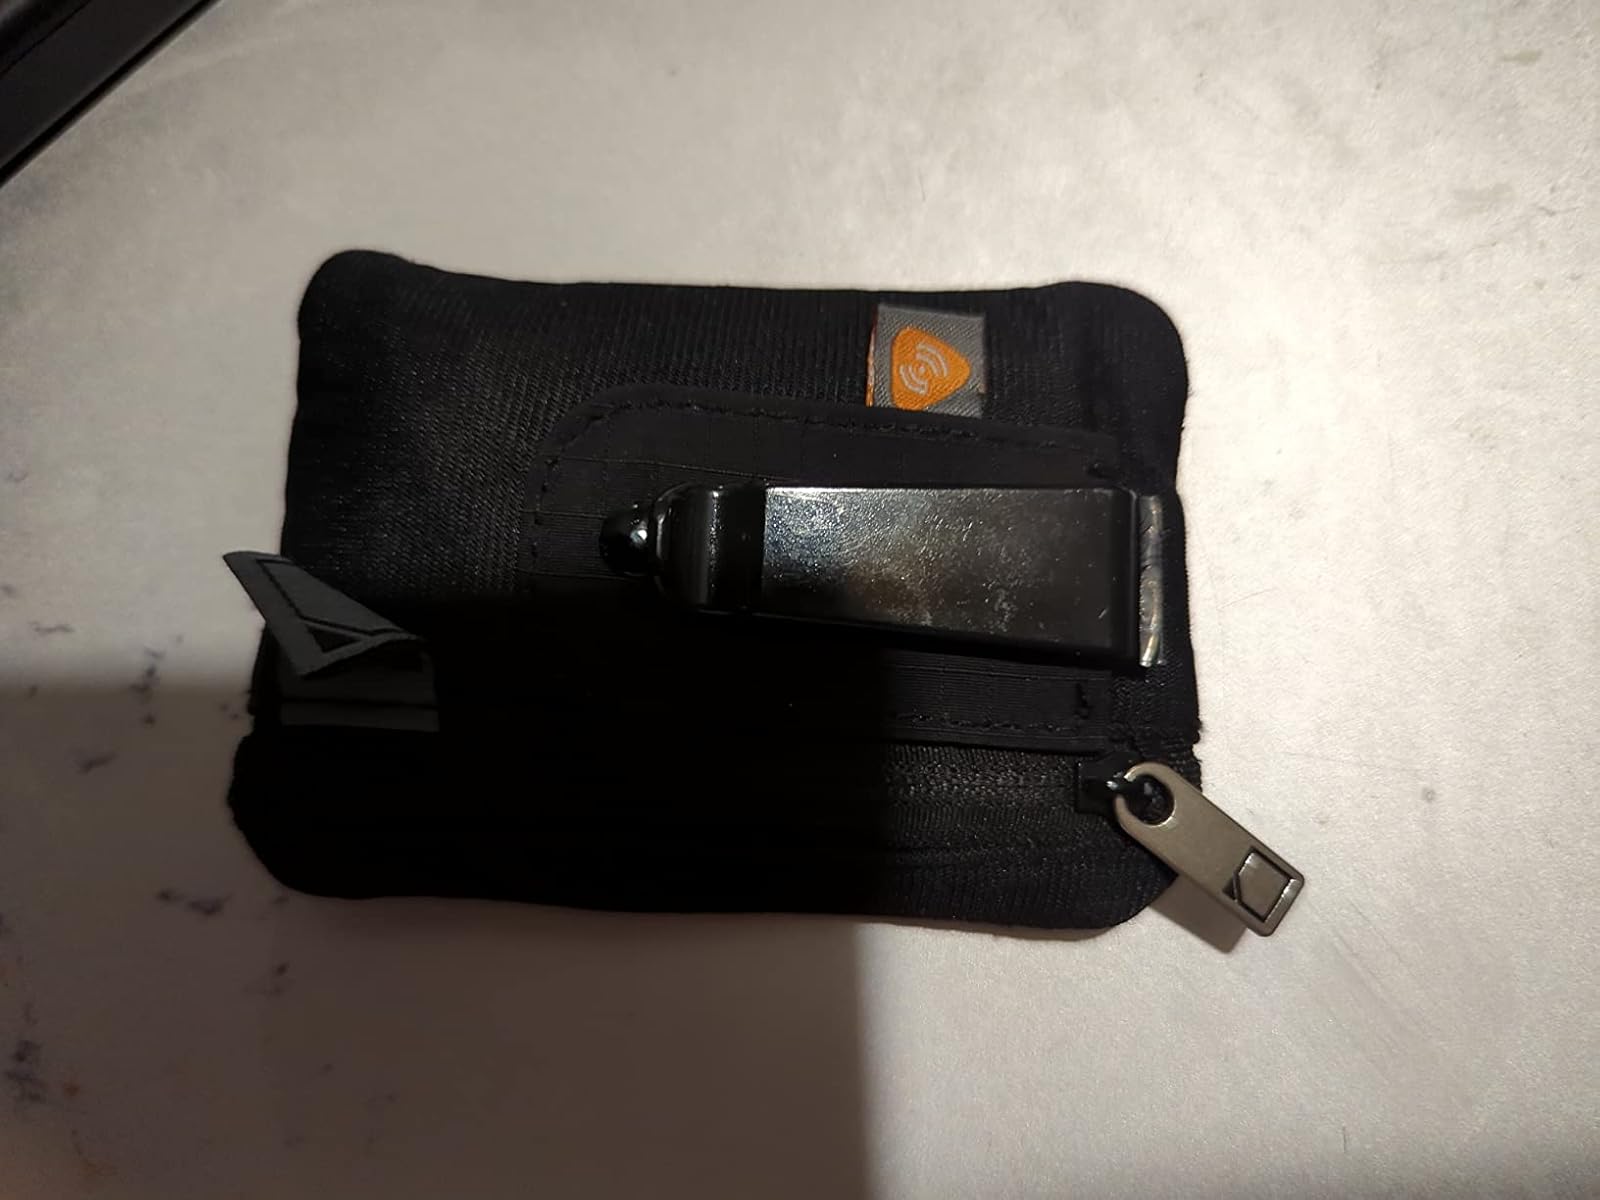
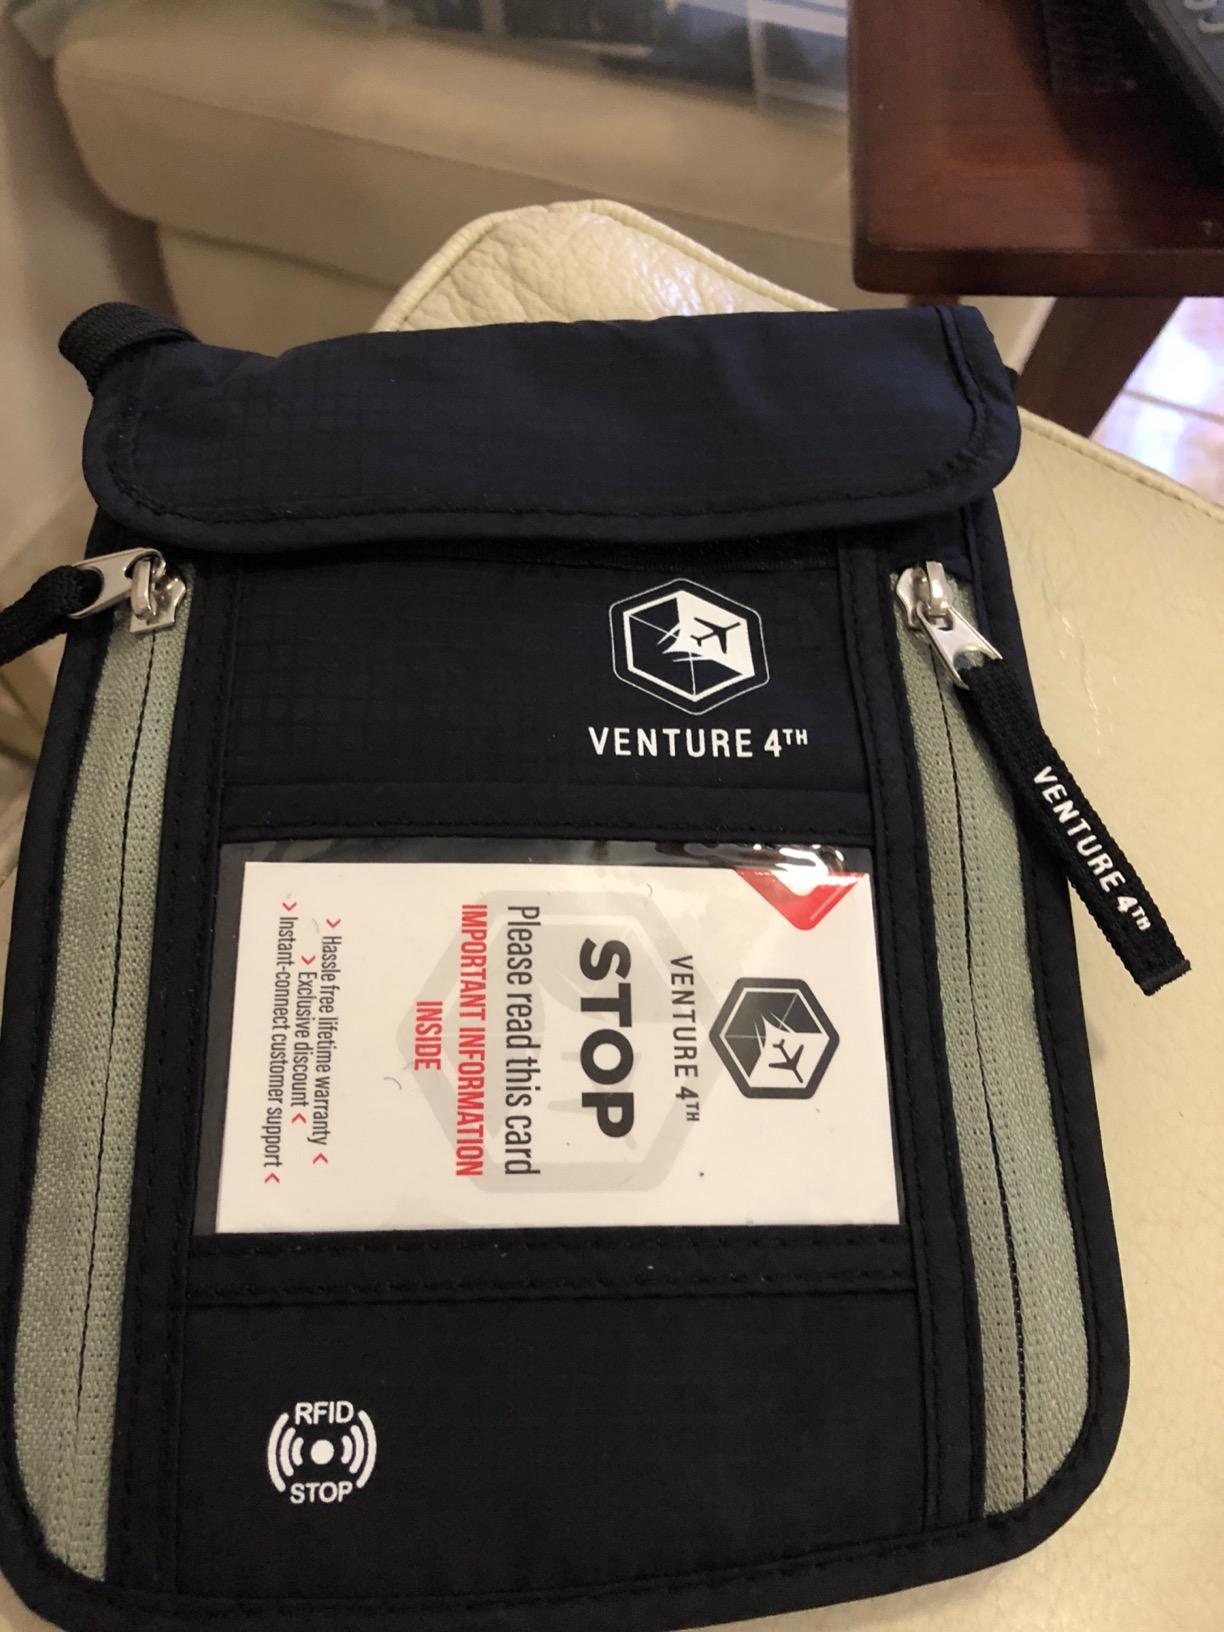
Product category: accessories_wallet
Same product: no